Nell Sinton

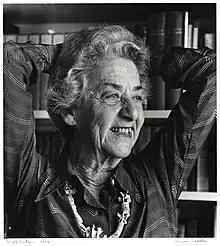
Sinton in 1974

Eleanor "Nell" Walter Sinton (née Eleanor Walter; 1910–1997) was an American artist, an art community leader, and educator. She was a distinguished San Francisco Bay Area abstract painter and collagist. Sinton served on the San Francisco Arts Commission, and she was one of the Board of Trustees of the San Francisco Art Institute.